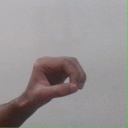
अक्षर: औ